Ghost Banana Tree

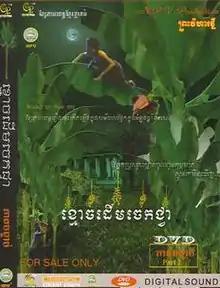
Poster for

Ghost of Banana Tree is a 2005 film. It is a Cambodian horror film based on a Cambodian ghost story about a vengeful ghost haunting a banana tree and killing her husband. It is the fourth horror film by Campro Production, following "Neang Neath", "The Forest", and "The Haunted House".